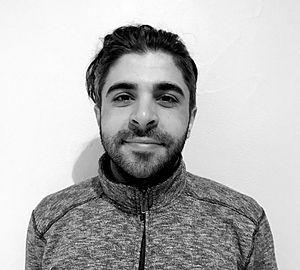
Mher Mkrtchyan en janvier 2017.
Mher Mkrtchyan, en arménien : Մհեր Մկրտչյան, né le 13 août 1993 à Erevan en Arménie, est un coureur cycliste arménien. Il pratique le cyclisme sur route et le cyclisme sur piste.